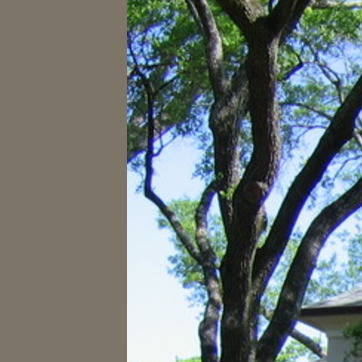
Material: sky